Macrobdella decora

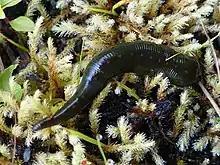
A fat, black leech with a line of small orange spots down its back.

All leeches are hermaphrodites whose male reproductive organs mature first and the female ones later. "M. decora" has ten pairs of testisacs located from segments thirteen to twenty-three, with large, compact, and much-coiled epididymes, and crescent-shaped or globular ovisacs which are located in the thirteenth segment. A 2023 paper described the leech's oviducts as "thin" and "torturously folded". The male and female gonopores, which are external openings to the internal reproductive organs, are usually separated by five annuli, or external rings; this degree of separation is an important feature for identifying the species. The male gonopore, when withdrawn, appears as nothing more than a hole in between segments eleven and twelve; however, when the male gonopore and its surrounding parts are everted, they appear as a small cone, with the organ at the tip and having deeply furrowed sides. The leech's four copulatory glands are arrayed in a square in an area of rough skin on segments thirteen and fourteen.